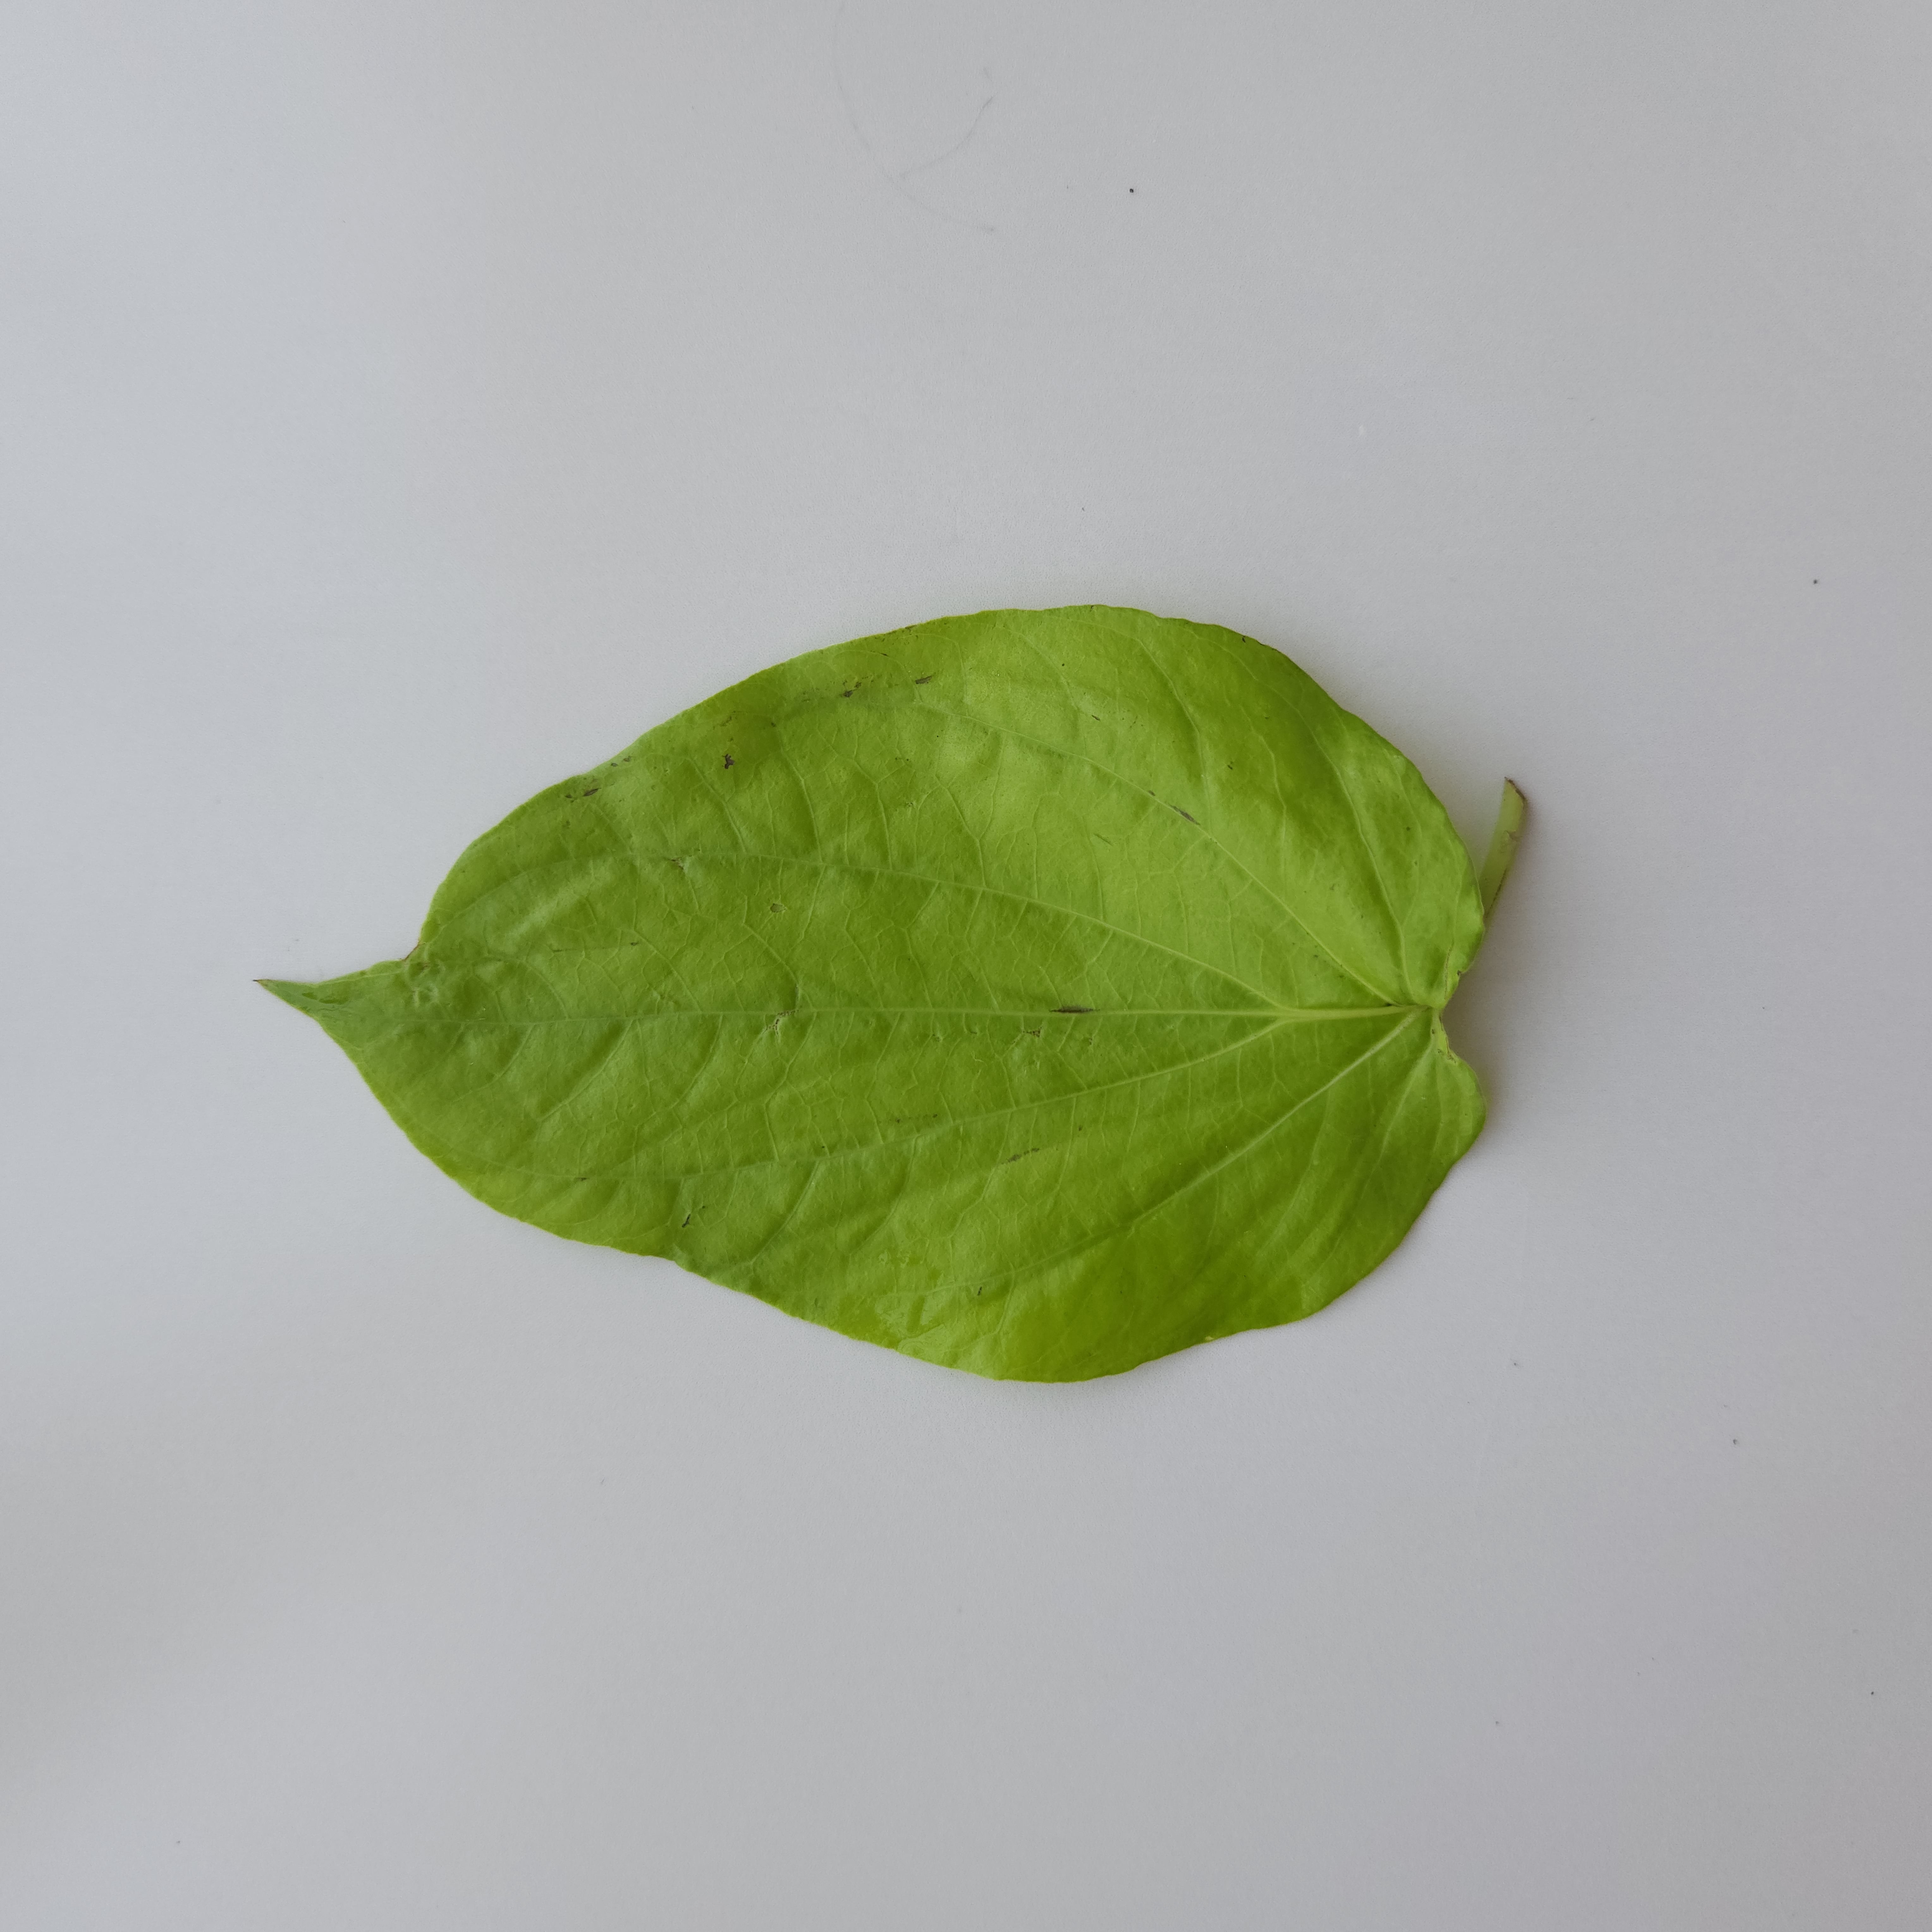
Label: Healthy